Naples

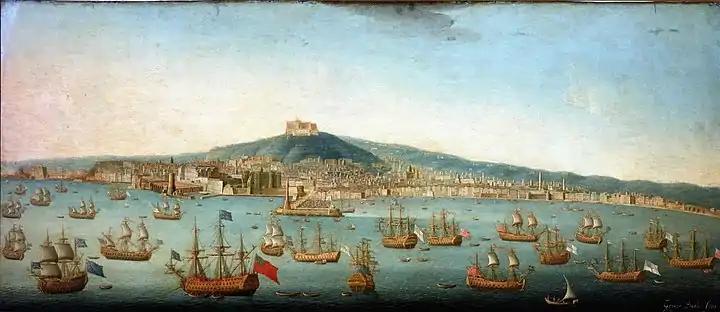
"View of the Bay of Naples with Admiral Byng's Fleet at Anchor", 1718. Painting by Gaspar Butler.

In 1282, after the Sicilian Vespers, the Kingdom of Sicily was divided into two. The Angevin Kingdom of Naples included the southern part of the Italian peninsula, while the island of Sicily became the Aragonese Kingdom of Sicily. Wars between the competing dynasties continued until the Peace of Caltabellotta in 1302, which saw Frederick III recognised as king of Sicily, while Charles II was recognised as king of Naples by Pope Boniface VIII. Despite the split, Naples grew in importance, attracting Pisan and Genoese merchants, Tuscan bankers, and some of the most prominent Renaissance artists of the time, such as Boccaccio, Petrarch and Giotto. During the 14th century, the Hungarian Angevin king Louis the Great captured the city several times. In 1442, Alfonso I conquered Naples after his victory against the last Angevin king, René, and Naples was unified with Sicily again for a brief period.